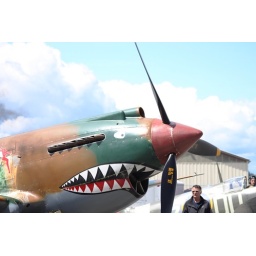
Flying Heritage Collection Fly Day May 22 2010 - Paul Allen's vintage airplane museum, many in flying order